Chicago bid for the 2016 Summer Olympics

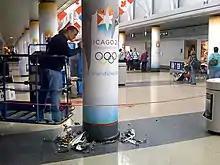
Removing of 2016 Chicago banners at O'Hare.

Chicago made the Candidate city shortlist in June 2008 as one of four finalists to host the 2016 Summer Olympics. Its technical ranking by the IOC was 7.0; generally beyond the 6.0 minimum threshold, but trailing behind Tokyo and Madrid's bids. (Technical qualities are only part of the final selection process.) The final selection from Madrid, Spain; Rio de Janeiro, Brazil was made on October 2, 2009, in Copenhagen, Denmark.